Sid Barnes

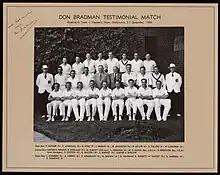
Barnes played in Don Bradman's Testimonial Match

An important concern for Barnes, when returning from the United Kingdom to Australia, was to avoid paying customs duties on the enormous amount of goods he acquired through various deals during the tour. This included good quality English cloth, in very short supply in Australia at this time. Hearing a rumour that Customs officials were waiting in Sydney for him, Barnes disembarked at Melbourne and travelled to Sydney by train. The move worked and he sold his stock at a substantial profit, conservatively estimated to be equal to his tour fee.